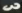
Number: 3